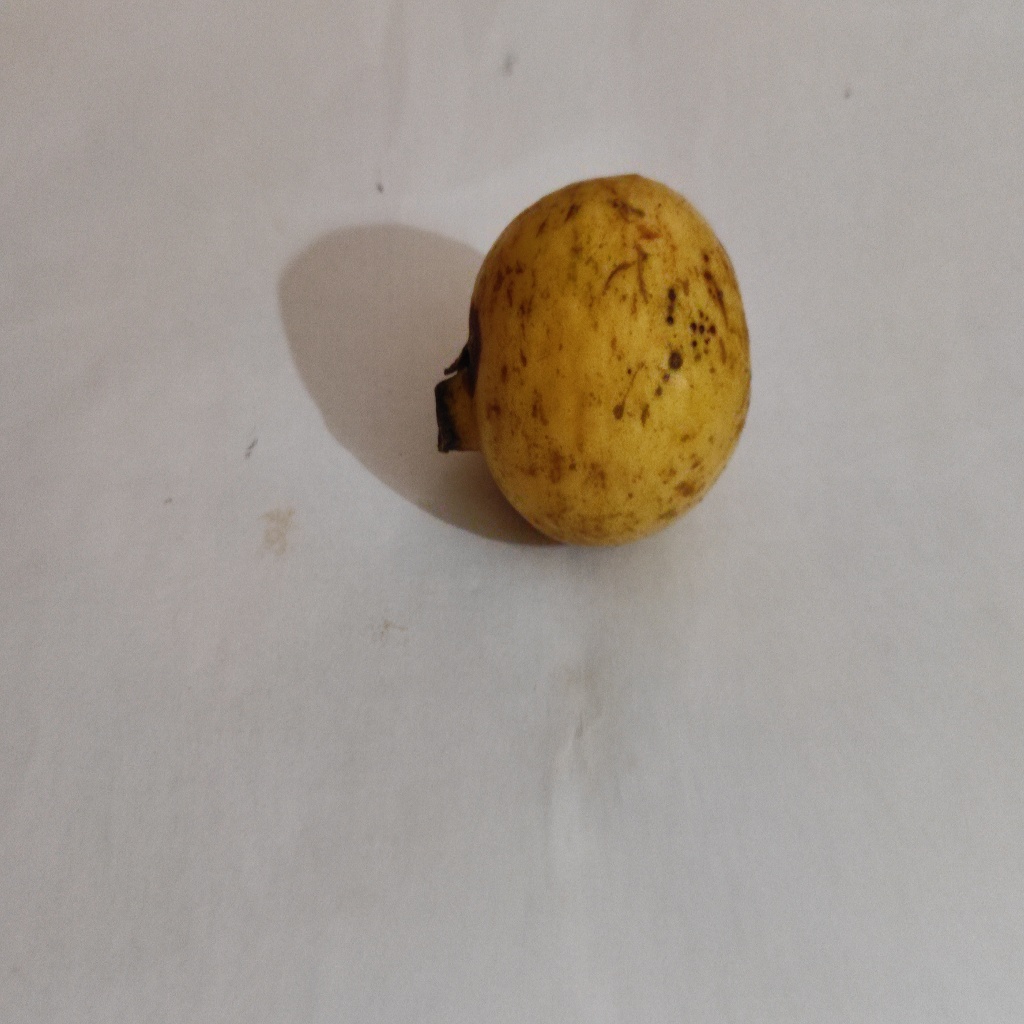
Crop: guava
Quality class: Class_B